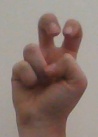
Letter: toot